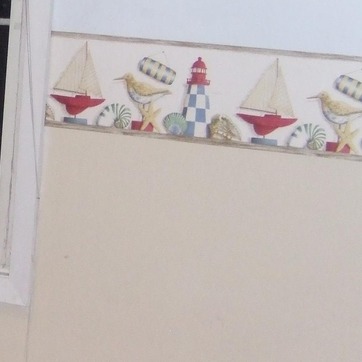
Material: painted